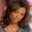
Label: woman